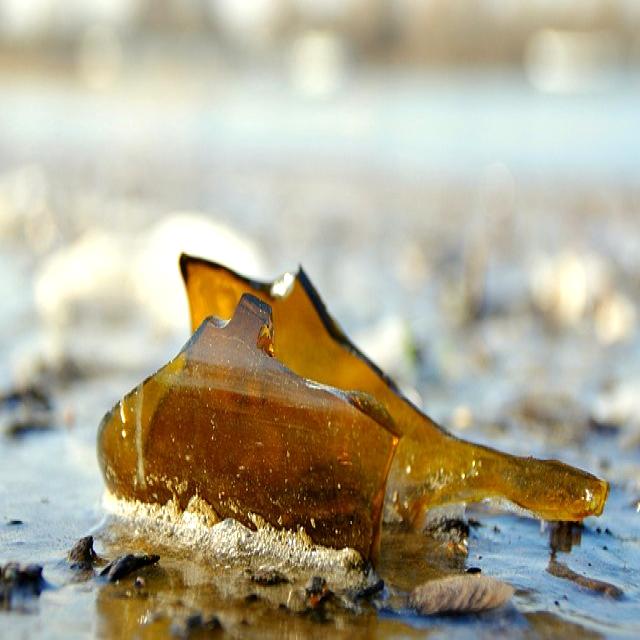
Label: Glass